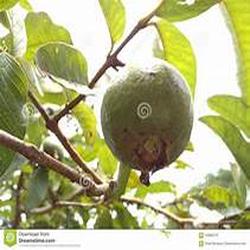
Label: Guava